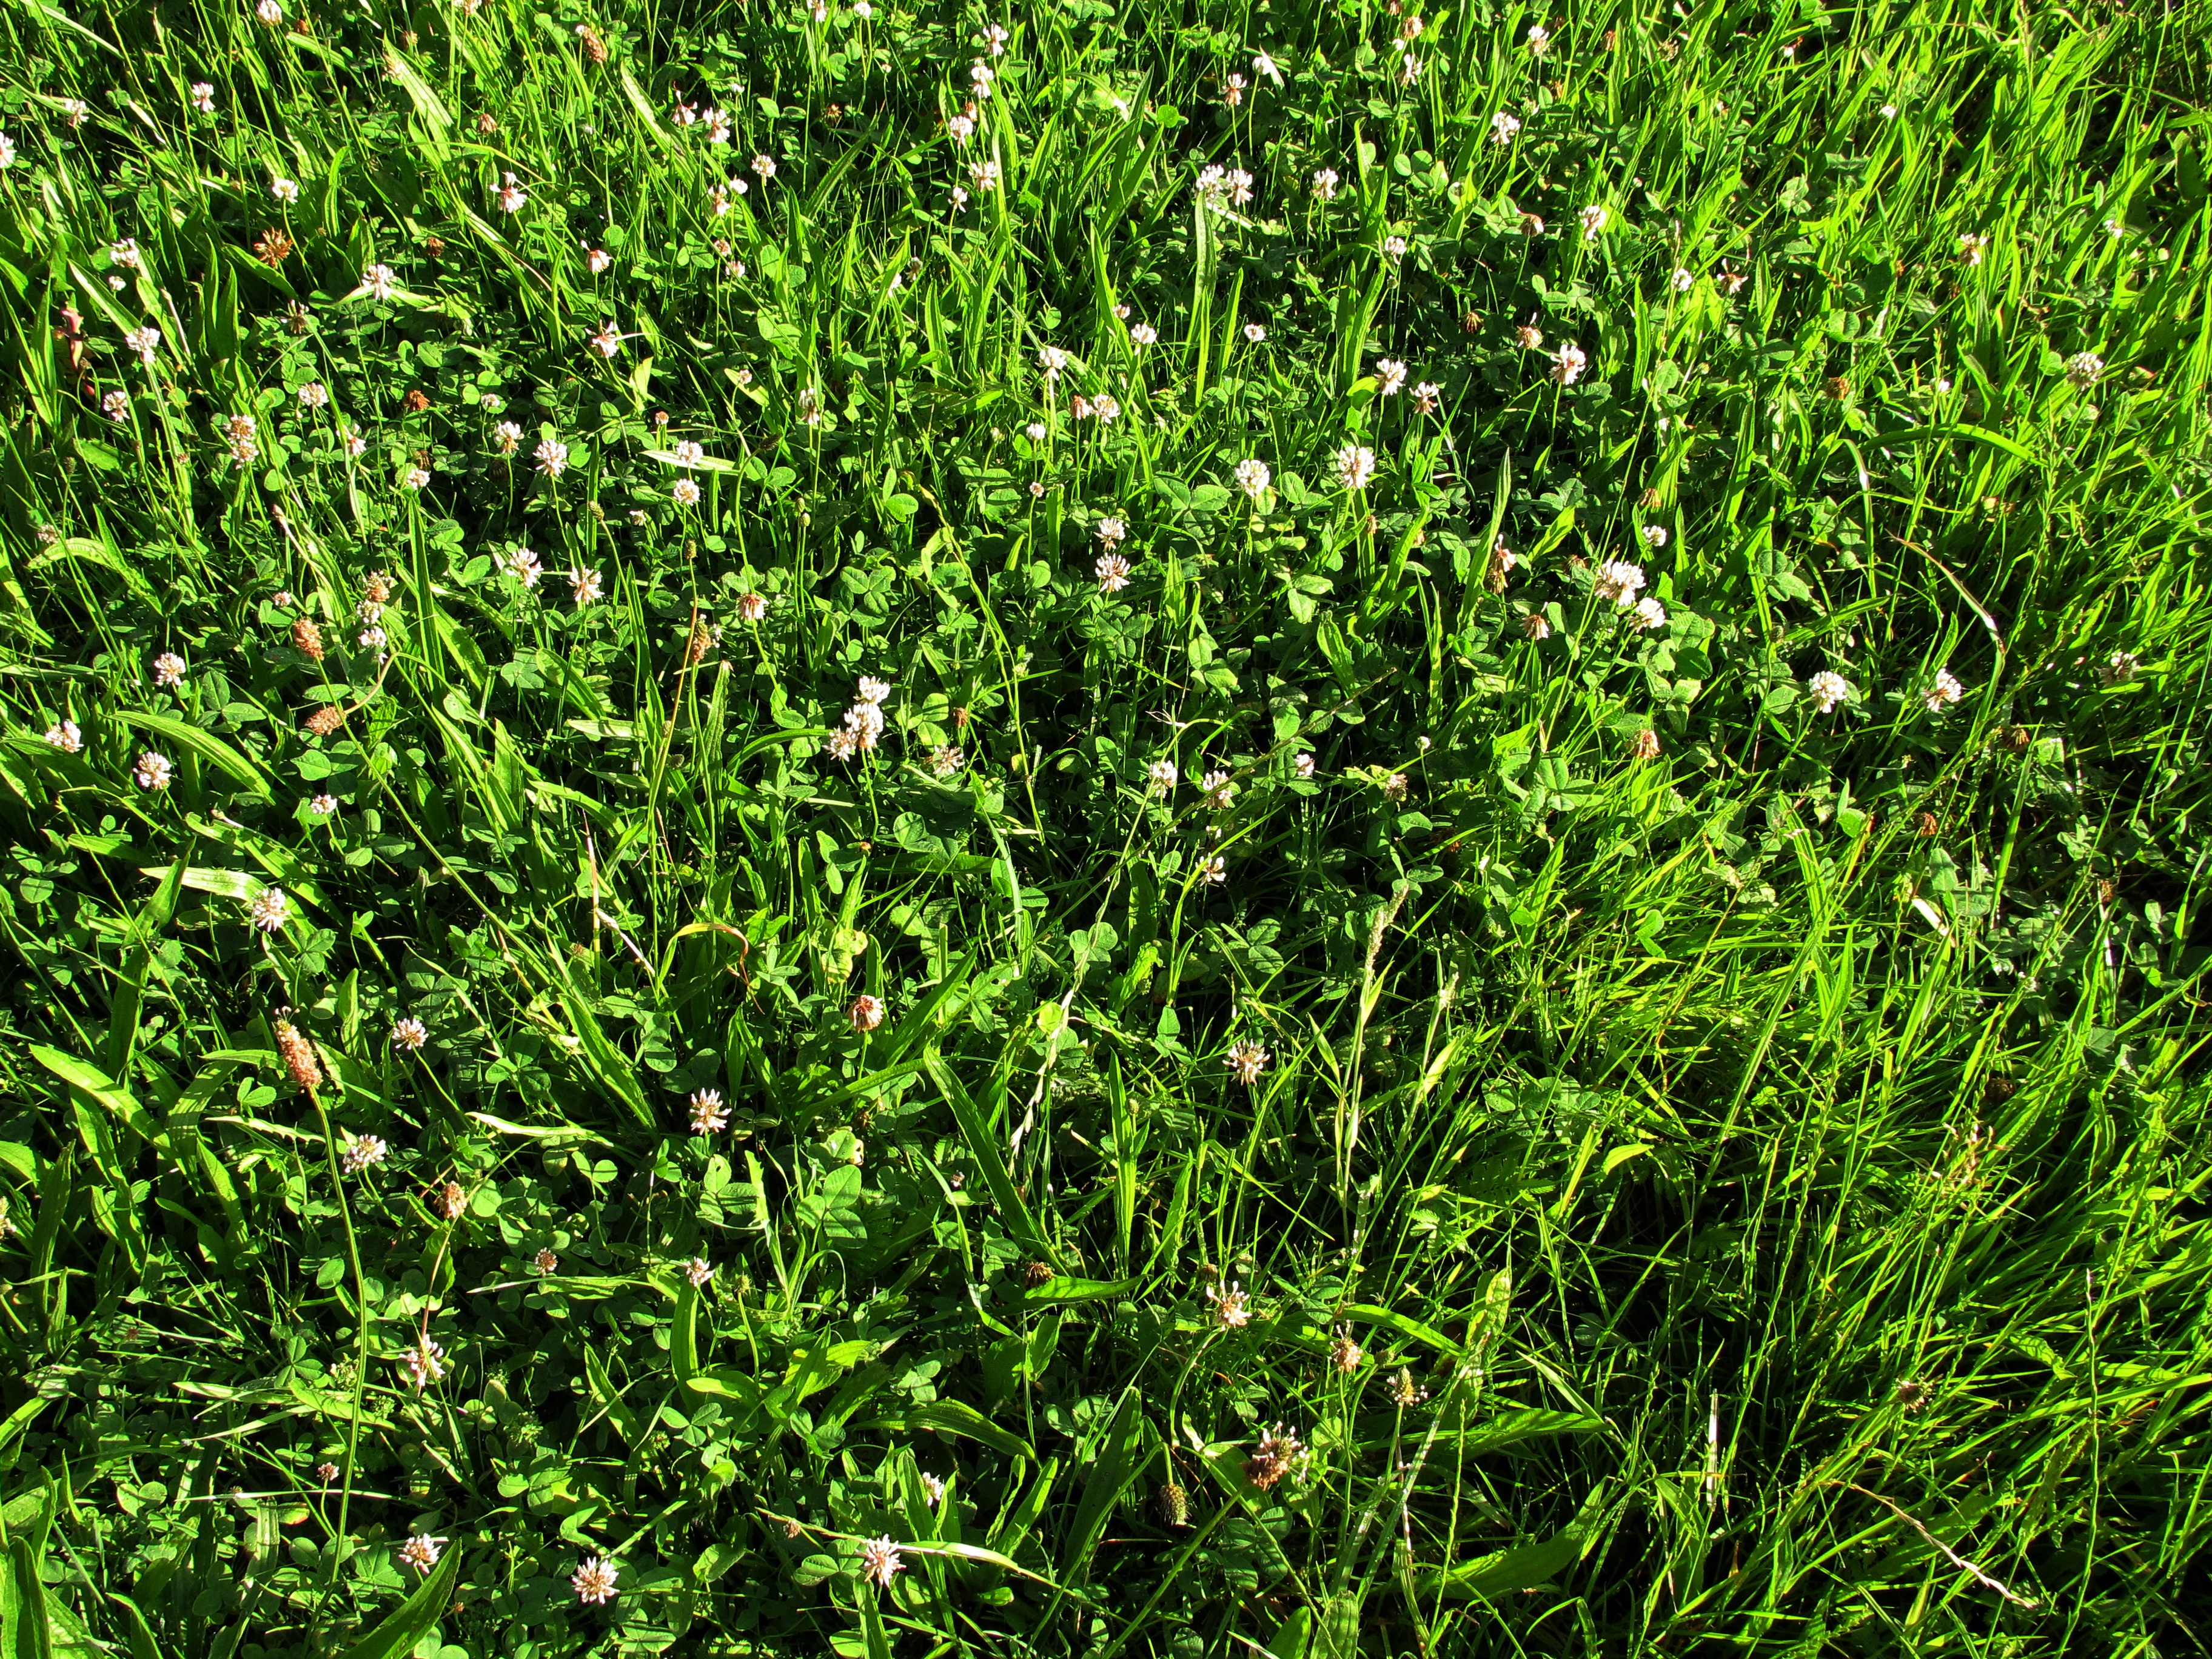
nature, grass, plant, lawn, meadow, leaf, flower, summer, green, herb, crop, soil, agriculture, close, flowers, pointed flower, shrub, klee, fodder plant, flowering plant, grass family, land plant